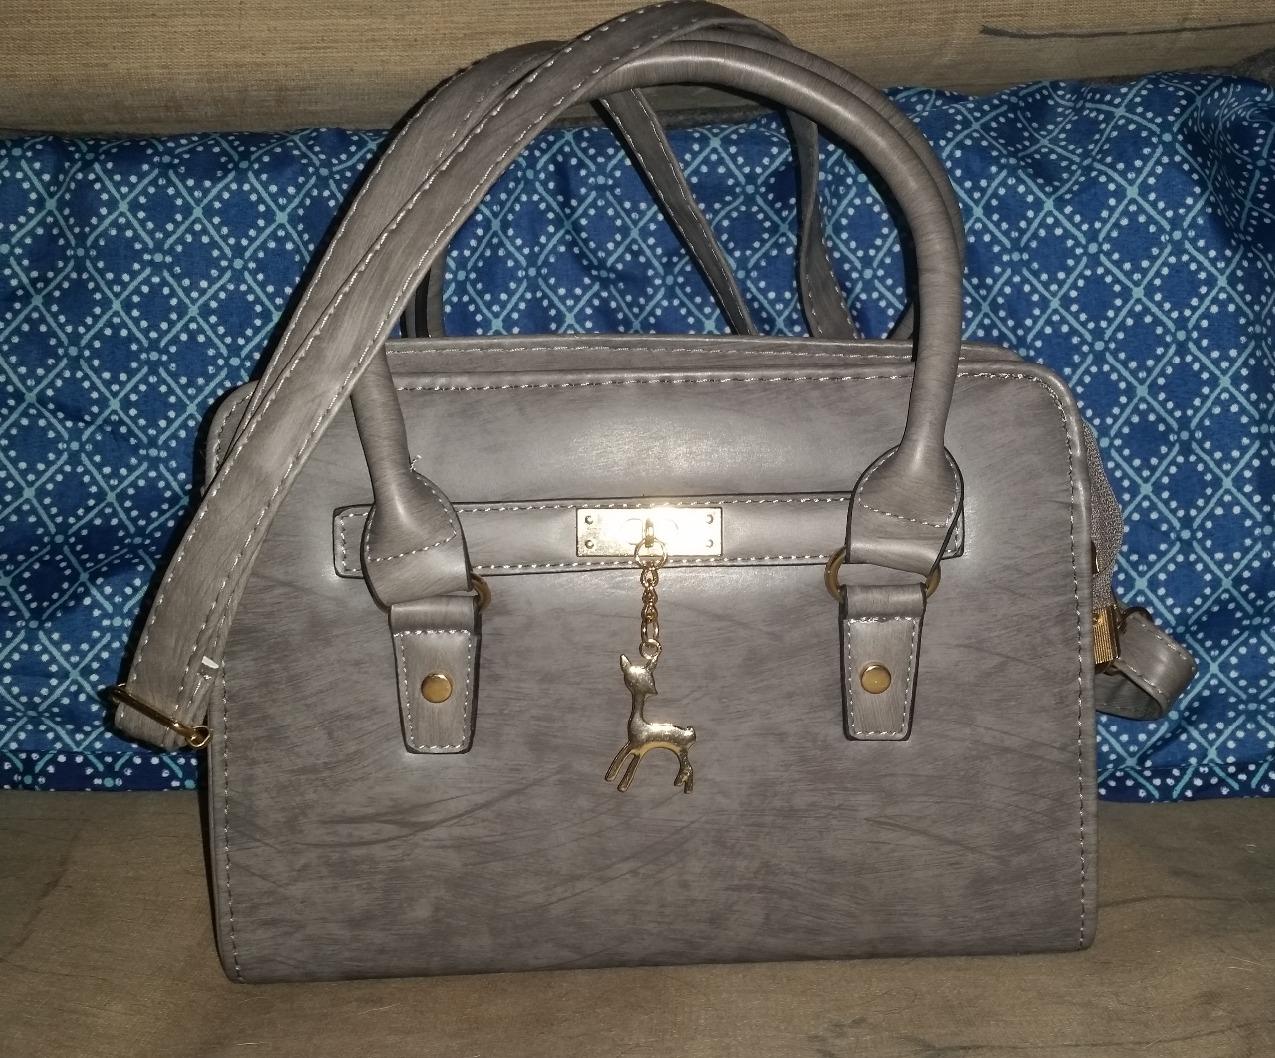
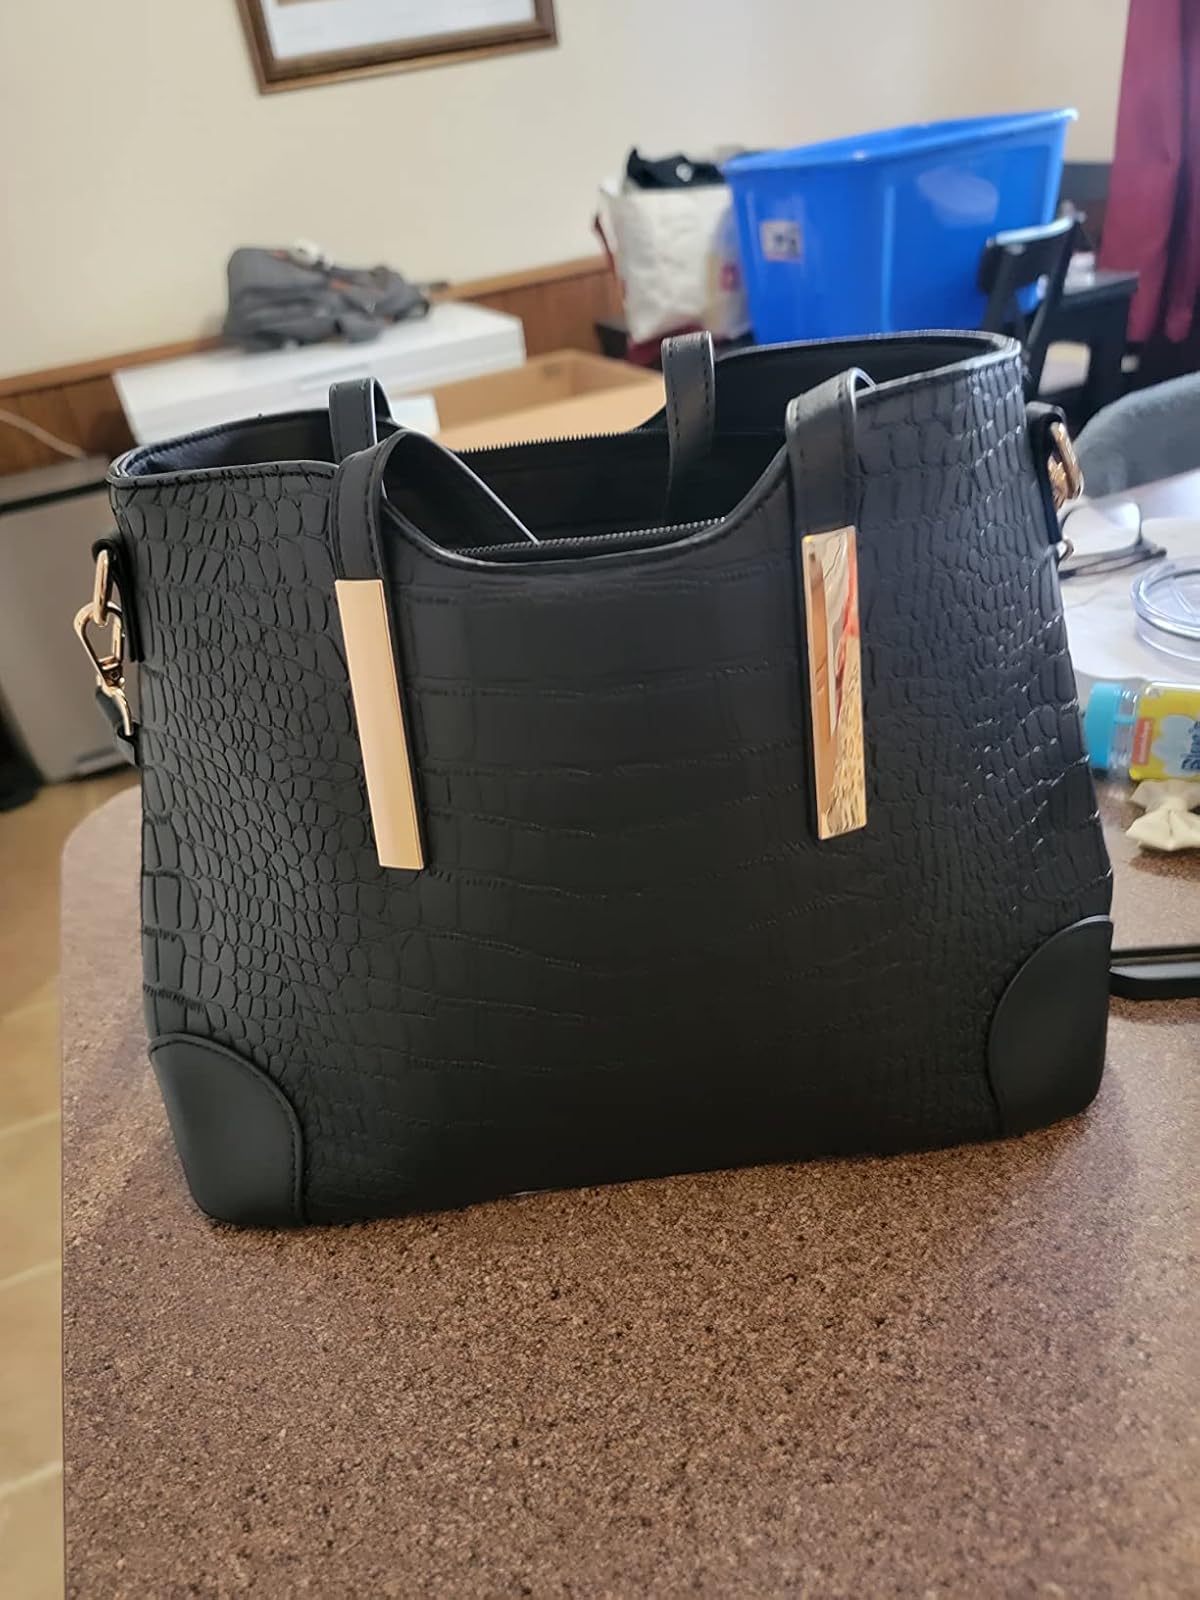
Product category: accessories_handbag
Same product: no